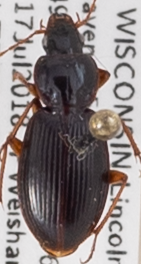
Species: Synuchus impunctatus
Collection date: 2018-07-17
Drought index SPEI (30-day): -0.654
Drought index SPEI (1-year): -0.272
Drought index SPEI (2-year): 1.45